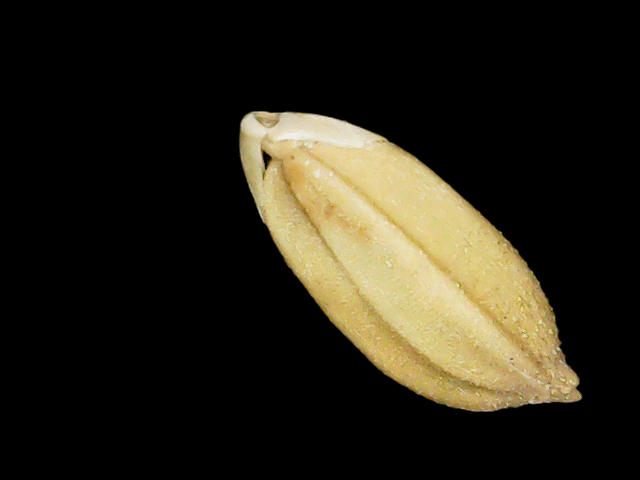
Rice variety: Binadhan08